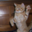
Label: cat